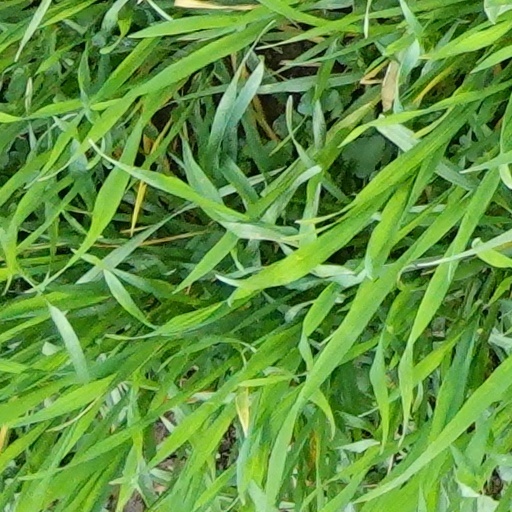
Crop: wheat